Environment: real
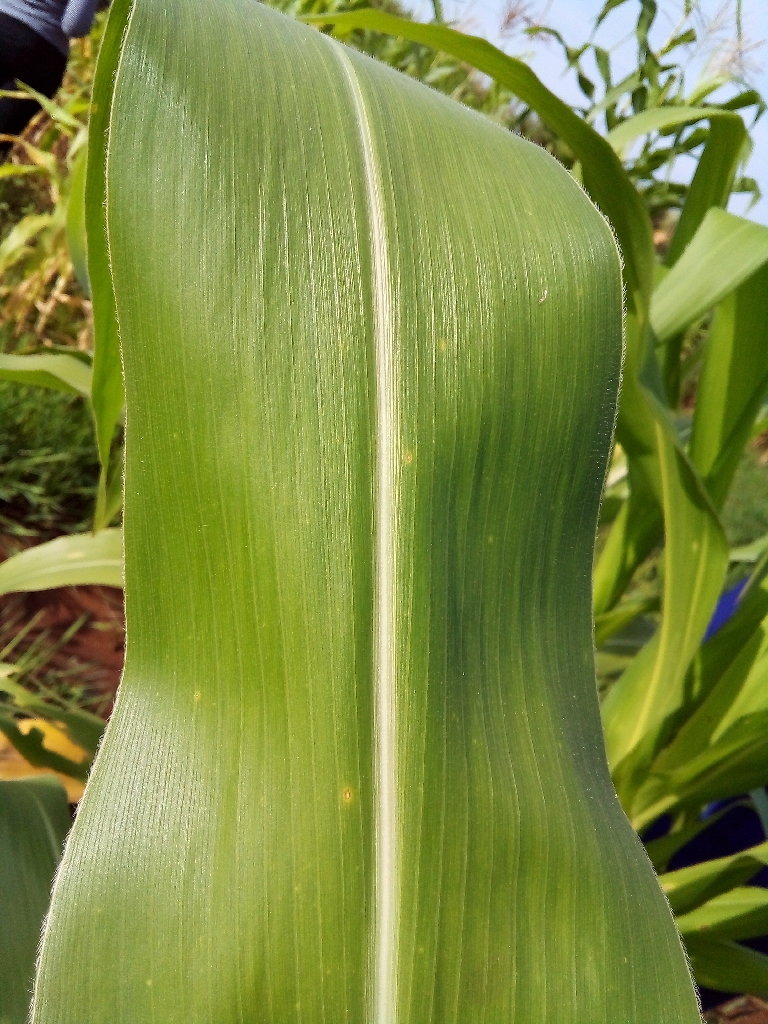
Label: healthy